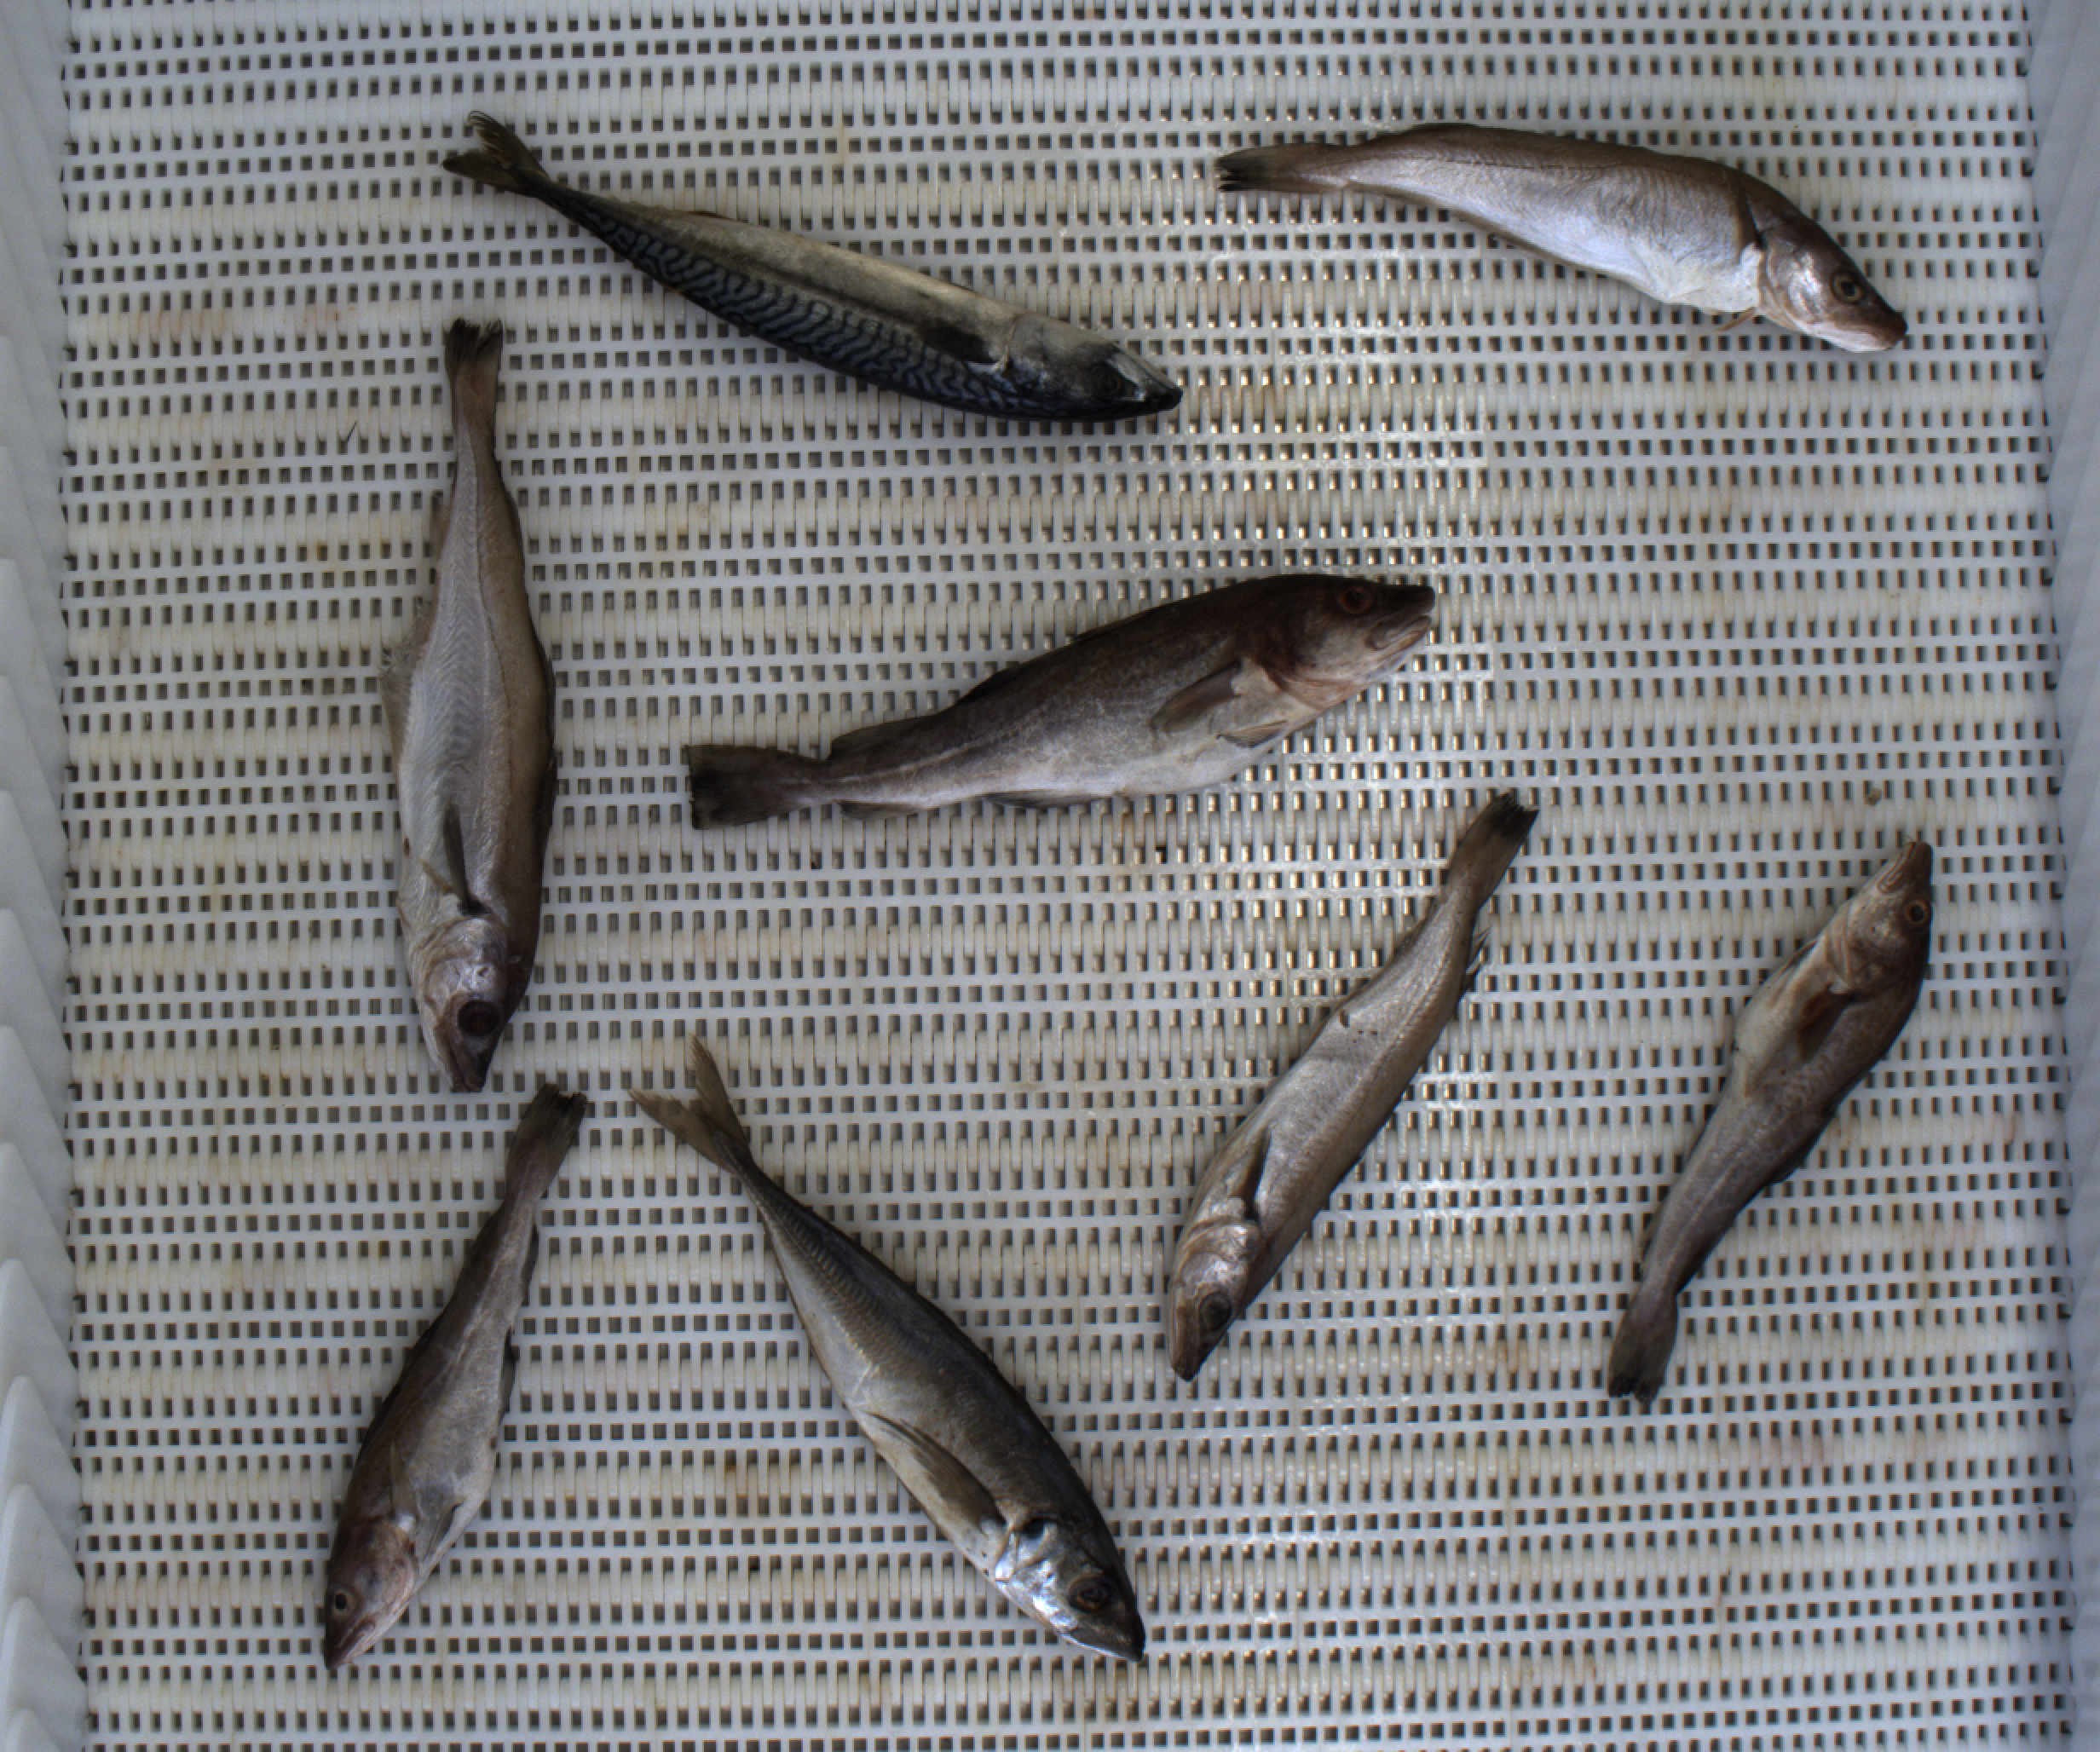
Total fish: 8
Cod: 3
Haddock: 0
Whiting: 3
Hake: 0
Horse mackerel: 1
Saithe: 0
Other: 1